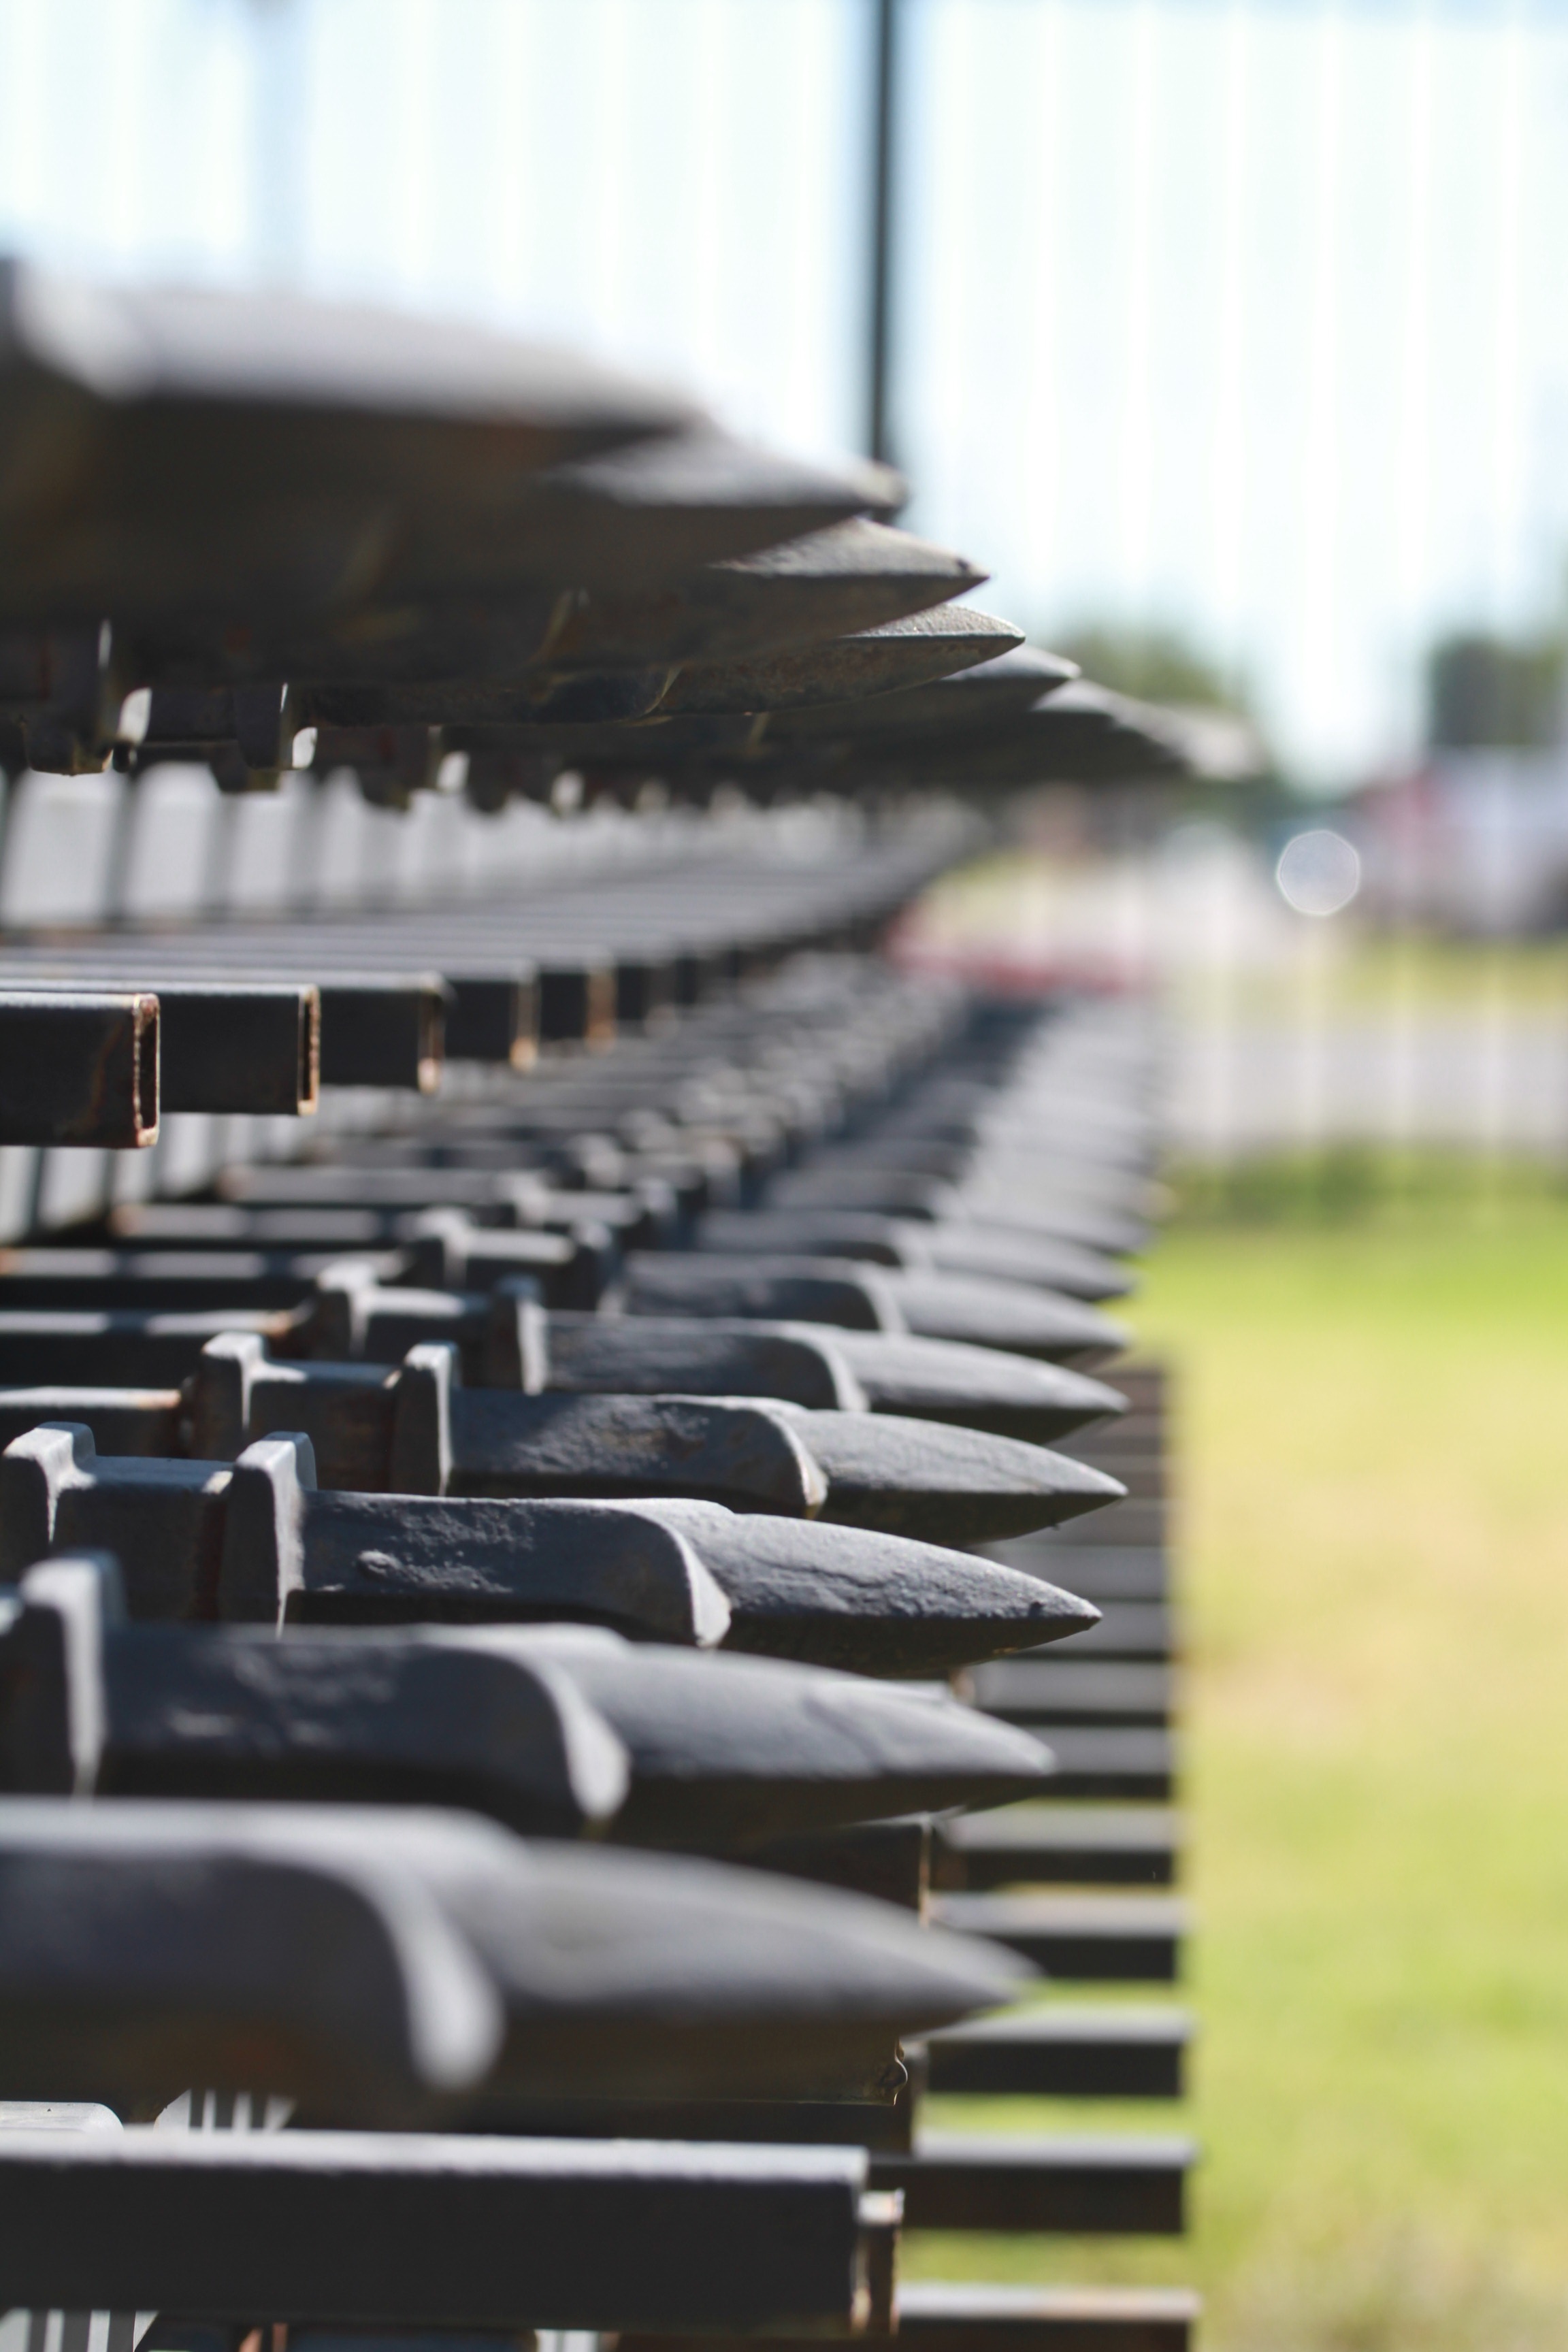
fence, keyboard, technology, steel, railing, piano, metal, musician, gate, musical instrument, design, ornate, decorative, iron, wrought, pianist, spear, ironwork, string instrument, electronic device, musical keyboard